IBM 3705 Communications Controller

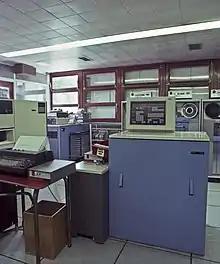
IBM 3704 controller

The IBM 3705 Communications Controller is a simple computer which attaches to an IBM System/360 or System/370. Its purpose is to connect communication lines to the mainframe channel. It was a first communications controller of the popular IBM 37xx series. It was announced in March 1972. Designed for semiconductor memory which was not ready at the time of announcement, the 3705-I had to use 1.2 microsecond core storage; the later 3705-II uses 1.0 microsecond SRAM. Solid Logic Technology components, similar to those in S/370, were used.